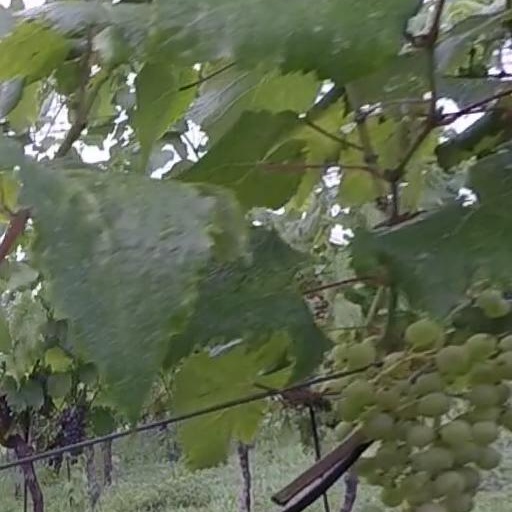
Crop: grape